List of presidents of the Philippines

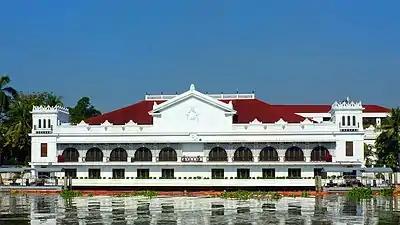
Malacañang Palace in Manila is the official residence of the president. Built in 1750, it has become a prominent symbol of and metonym for the office.

Under the Constitution of the Philippines, the president of the Philippines is both the head of state and government, and serves as the commander-in-chief of the country's armed forces. The president is directly elected by qualified voters to a six-year term and must be "a natural-born citizen of the Philippines, a registered voter, able to read and write, at least forty years of age on the day of the election, and a resident of the Philippines for at least ten years immediately preceding such election". No elected president can seek re-election. Upon resignation, or removal from the office, the vice president assumes the post. A president's successor who hasn't served for more than four years can still seek a full term for the presidency.